Castle Drogo

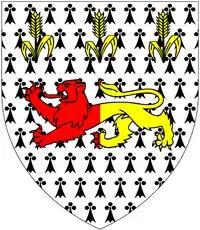
Arms of Drewe of Castle Drogo: "Ermine, a lion passant per pale gules and or in chief three ears of wheat stalked and bladed of the last". This is a differenced version of the arms of the Drewe family of Broadhembury, from whom Julius Drewe claimed descent

The castle took many years to complete, with the First World War and the economic downturn causing many delays. One reason for the slow progress was the very limited number of craftsmen used. The writer Christopher Hussey records that "after the first year, every stone was laid by two men alone...Devon masons Cleeve and Dewdney". As significant, was Drewe's waning enthusiasm; his son and heir Adrian was killed on 12 July 1917, in early skirmishes prior to the Battle of Passchendaele. Drewe's daughter later recalled, "after my brother's death...the joy of life went out as far as my father and mother were concerned...my father really was somewhat of an invalid afterwards. Overall responsibility for the construction work was held by Drewe's agent, John Coates Walker, described in the most recent guide to the castle as "the unsung hero of the whole venture". Castle Drogo was finally completed in 1930, roughly a third of the size of Lutyens's 1911 designs, and only a year before Julius died; he had, however, been able to live in the house since around 1925. The catalogue prepared for the 1981 exhibition at the Hayward Gallery on Lutyens' work describes Drogo as "one of his finest buildings". It was built at the same time as Lutyens's work in New Delhi, resulting in many similarities in design.